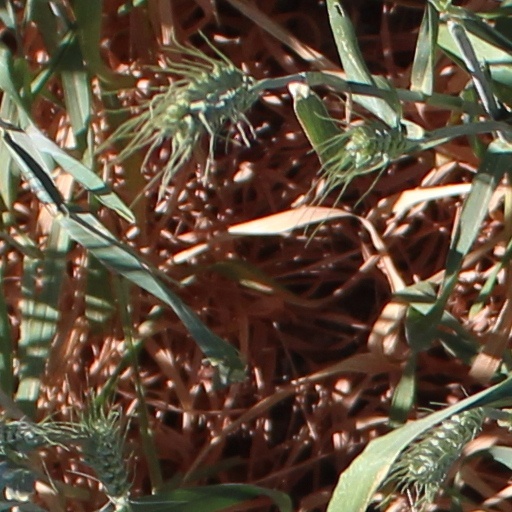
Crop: wheat